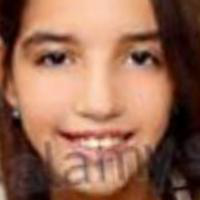
Age group: age 11-20